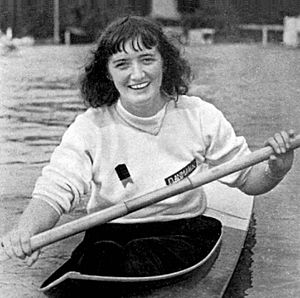
Karen Hoff
Karen Hoff var en dansk kajakroer, hvis bedste resultat var en guldmedalje i 500 m enerkajak fra sommer-OL 1948 i London.